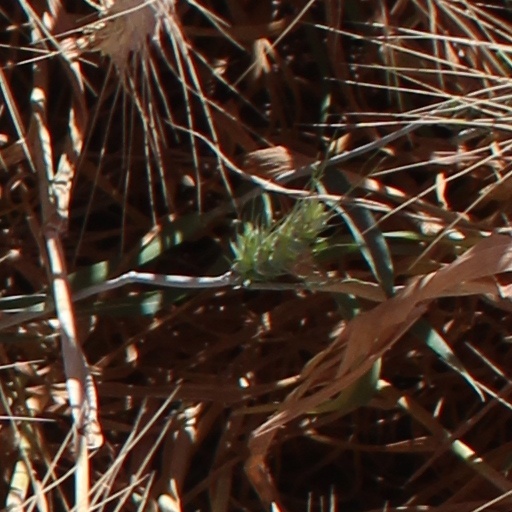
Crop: wheat